Wellesley College

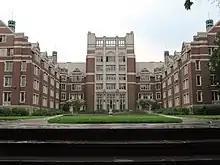
Tower Court is the largest dorm

The Davis Museum, opened in 1993, was the first building in North America designed by Pritzker Prize-winning architect Rafael Moneo, whose notion of the museum as a "treasury" or "treasure chamber" informs its design. The Davis is at the heart of the arts on the Wellesley campus adjacent to the academic quad and is connected by an enclosed bridge to the Jewett Arts Center, designed by Paul Rudolph. The collections span from ancient art from around the world to contemporary art exhibitions, and admission is free to the general public.